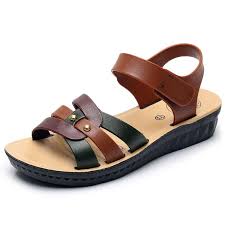
Waste category: shoes